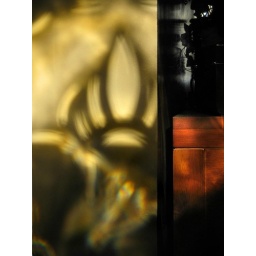
Golden afternoon light coming in through a beveled glass ornamental window on a sunny Thanksgiving...